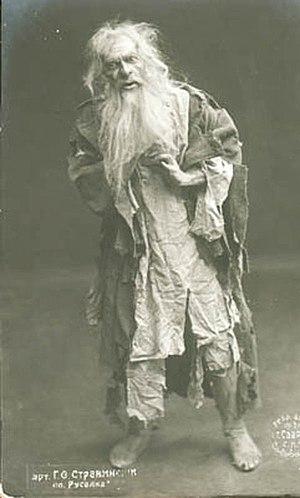
Igor Fiodorovitch Stravinsky, né le 17 juin 1882 à Oranienbaum en Russie et mort le 6 avril 1971 à New York aux États-Unis, est un compositeur, chef d'orchestre et pianiste russe de musique moderne, considéré comme l'un des compositeurs les plus influents du XXᵉ siècle.
3 janvier : Siegfried, opéra de Richard Wagner, créé à Paris.